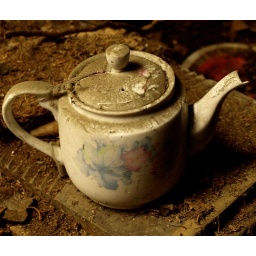
Found in the kitchen of this old abandoned Japanese house in Taiwan.